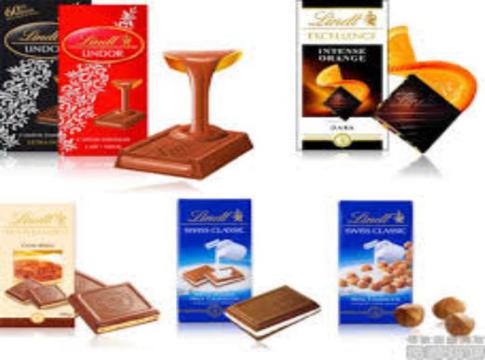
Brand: lindt
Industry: Food